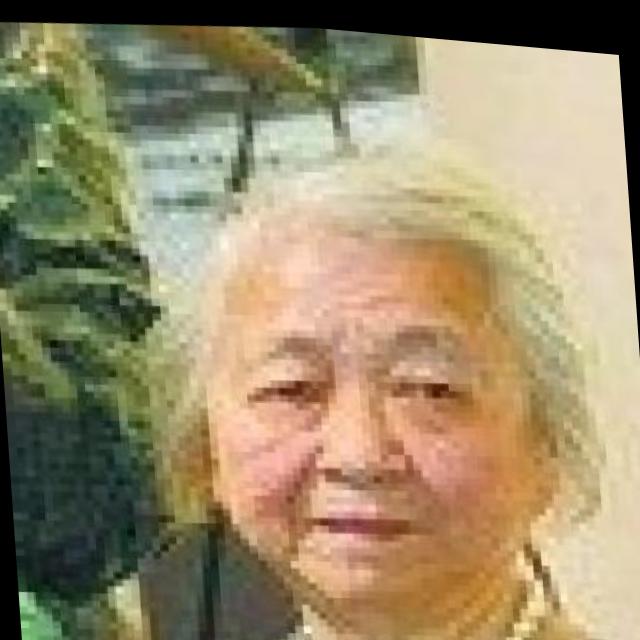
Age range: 65+